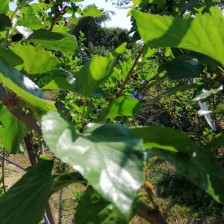
Variety: Buriram60